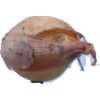
Label: onion